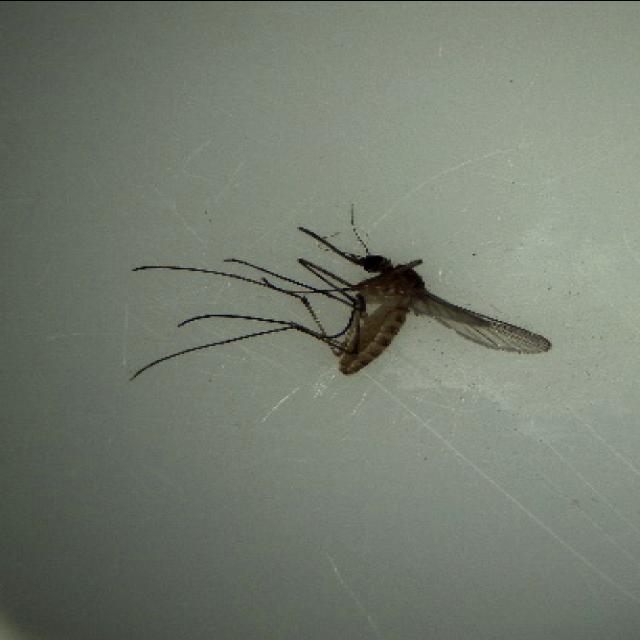
Species: culex_pipiens